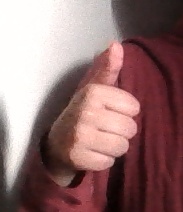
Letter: aleff